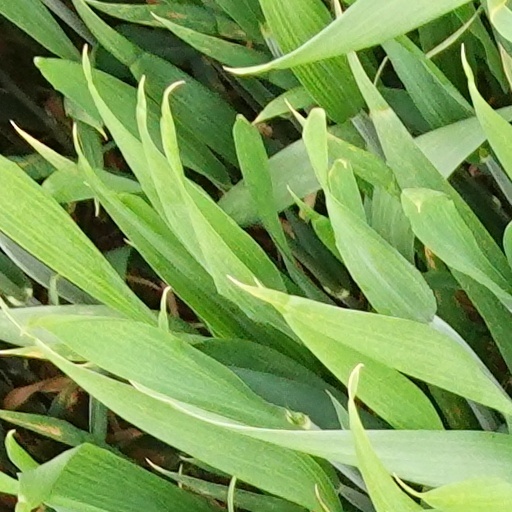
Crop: wheat